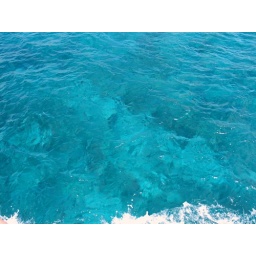
The water was so clear here you could see the bottom in great detail.